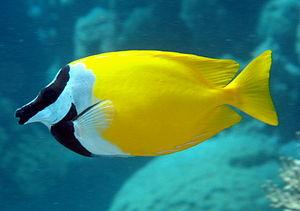
Siganus est un genre de poissons de la famille des Siganidae, appelés sigan en France et picot en Nouvelle-Calédonie.
La Grande Barrière de corail est le plus grand récif corallien du monde comptant plus de 2 900 récifs et 900 îles s'étirant de Bundaberg à la pointe du Cap York soit plus de 2 600 kilomètres sur une superficie de 344 400 km². Le récif se situe en Mer de Corail au large du Queensland, en Australie.